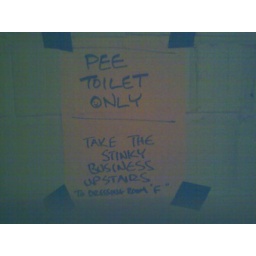
the sign in the stagehands bathroom at Vets Memorial Auditorium, Columbus, OH